Mosin–Nagant

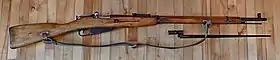
Mosin–Nagant Model 1891/30 (1933)

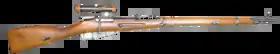
Soviet Mosin–Nagant model 1891/30 sniper rifle with PU 3.5×21 sight

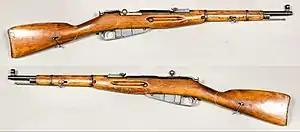
Mosin–Nagant Model 1938 Carbine

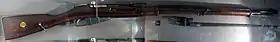
Finnish Army Model 91

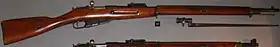
Civil Guard Model 24

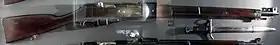
Finnish Army Model 27

After the Estonian War of Independence, Estonia had around 120,000 M/1891s in stock, later the "Kaitseliit", the Estonian Defence League, received some Finnish M28/30 rifles, a few modernised variants were also made by the Estonian Armory;